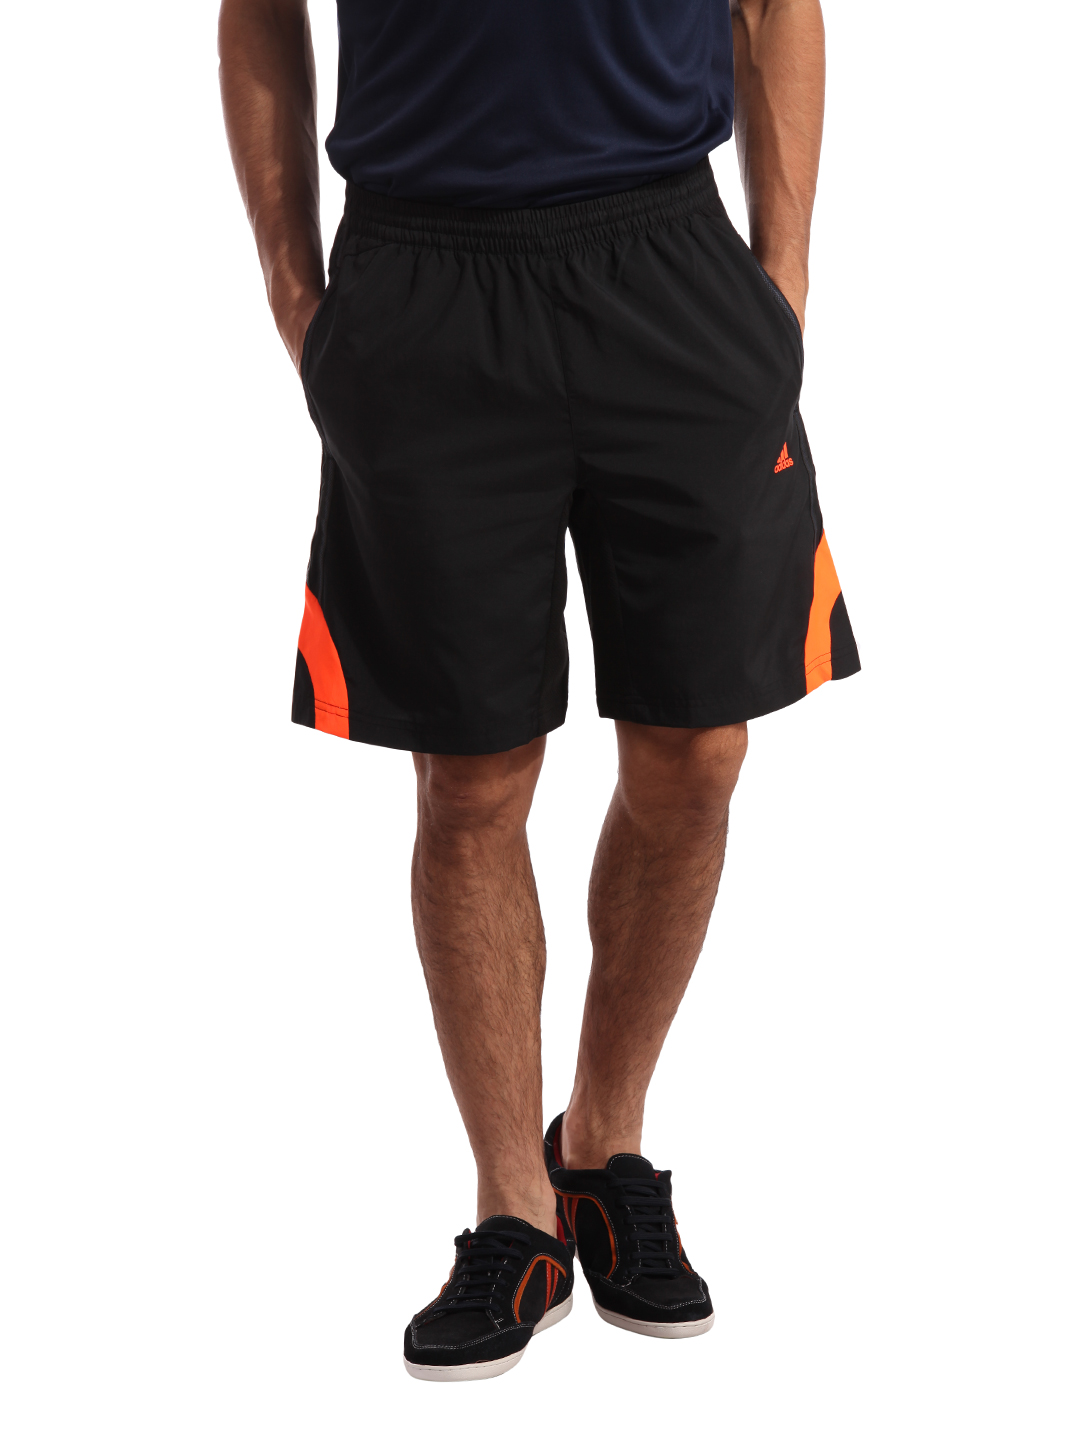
ADIDAS Men Black Shorts
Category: Apparel / Bottomwear / Shorts
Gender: Men
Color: Black
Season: Summer 2012
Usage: Sports